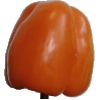
Label: Pepper Orange 1